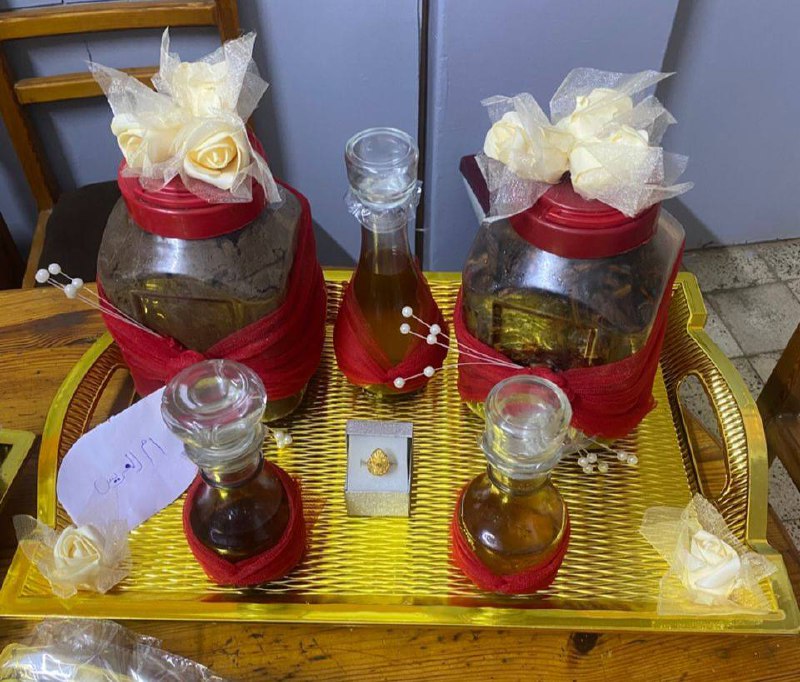
الوصف بالفصحى: هدية تُقدَّم لوالدة العريس
الوصف بالعامية السودانية: فال ام العريس فية برطومانيات خمر و بخور و دلكة و فيه خاتم دهب
التصنيف: Local Culture & Objects